Nesthäkchen in the Children's Sanitorium

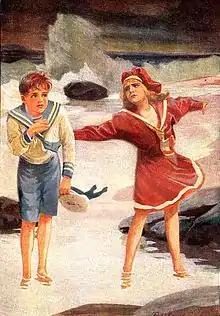
"Peter, Peter, the flood is coming!" Horrified, Annemarie screamed as the storm raged. Illustration by Robert Sedlacek (1881–1957) from Nesthäkchen im Kinderheim (1921).

"The context of the surrounding social setting is fascinating—a snapshot of a vanished world presented with charming, black-and-white period illustrations. Ury’s narrative tone is amusingly sardonic at times—affectionate but assessing, as it aims to appeal to both children and their parents. Her portraits of the various adults that Annemarie encounters are refreshingly textured; they’re not the one-dimensional authority figures that were more typical of children’s books of the time. The story also handles Annemarie’s shifting emotions, from feeling forlorn to gradually coming to like many people at Wittdün, in a lively, often charming way. It’s easy to see why this series might have been so popular with German families nearly a century ago." Kirkus Reviews